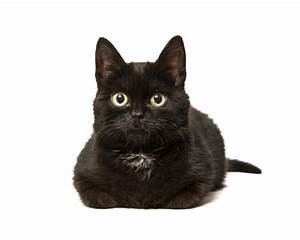
Label: gatto